Bishops Corner, West Hartford

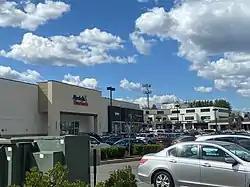
Bishops Corner (2021)

Bishops Corner is retail location in West Hartford, Connecticut, United States, at the crossroads of Albany Avenue (U.S. Route 44) and North Main Street.